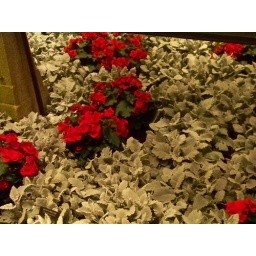
I thought it was cool how the flowers reflected in the mirror and made it look like it keep going back.